John Semer Farnsworth

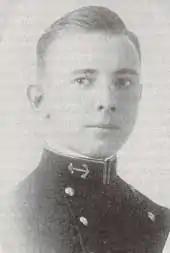
John Semer Farnsworth in the US Naval Academy yearbook

John Semer Farnsworth (August 13, 1893 – November 10, 1952) was a United States Navy officer who was convicted of spying for Japan during the 1930s. He was identified as Agent K in radio messages intercepted by the Office of Naval Intelligence (ONI).